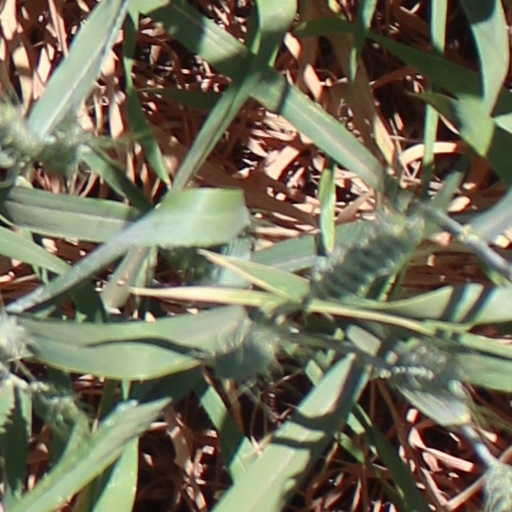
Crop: wheat